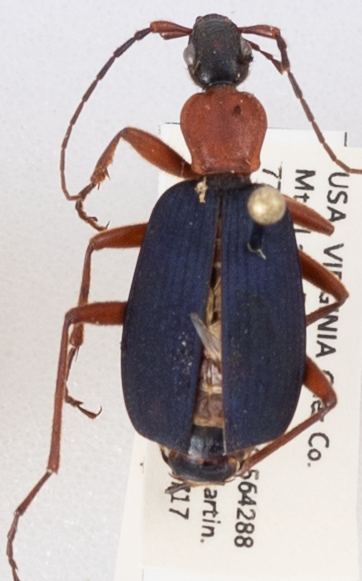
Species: Galerita bicolor
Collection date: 2018-07-17
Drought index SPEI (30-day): -0.508
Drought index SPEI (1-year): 0.348
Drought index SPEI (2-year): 0.32